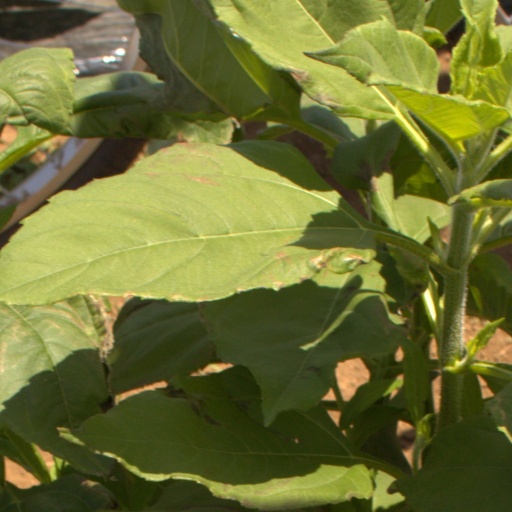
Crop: Jerusalem artichoke